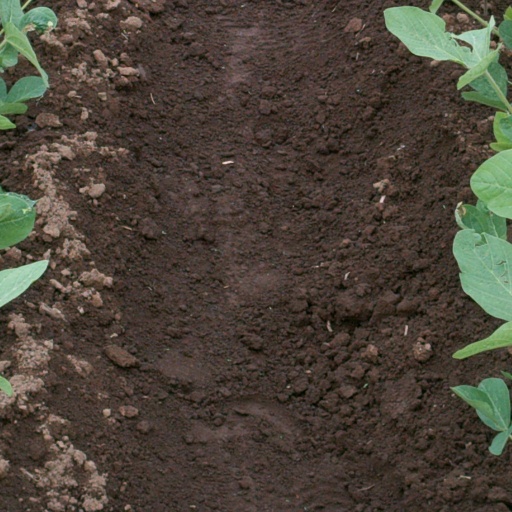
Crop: soybean